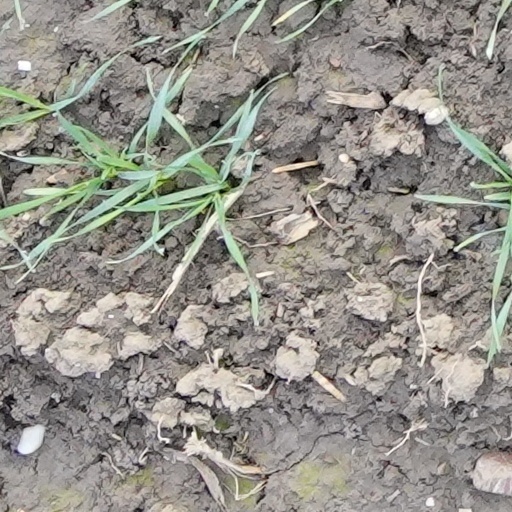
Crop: wheat